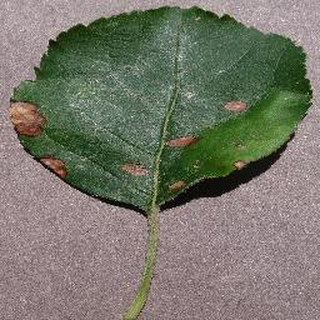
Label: apple_black_rot